A Yank in Korea

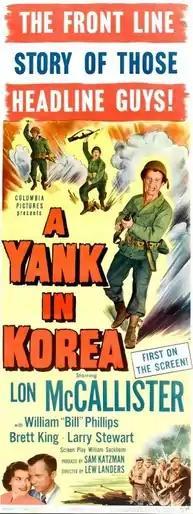

A Yank in Korea is a 1951 American war film directed by Lew Landers and starring Lon McCallister. It was one of the first films about the Korean War.